Christian von Ditfurth

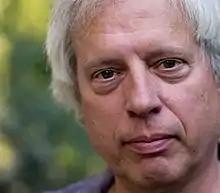

Wolf-Christian von Ditfurth (born March 14, 1953) is a German author and historian. He was a member of the German Communist Party from 1973 to 1983. In January 1998, he joined the SPD, remaining a member for two years. During the twenty-first century he has not joined a political party.